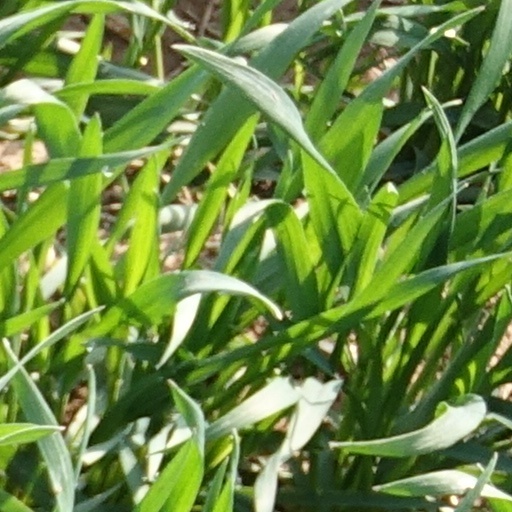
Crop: wheat